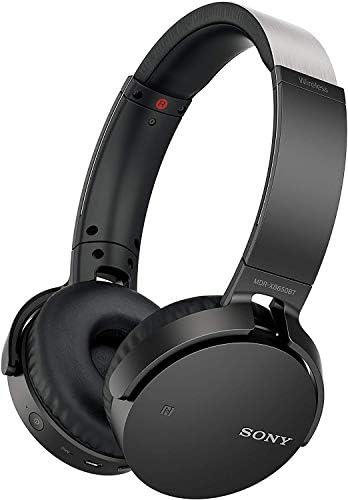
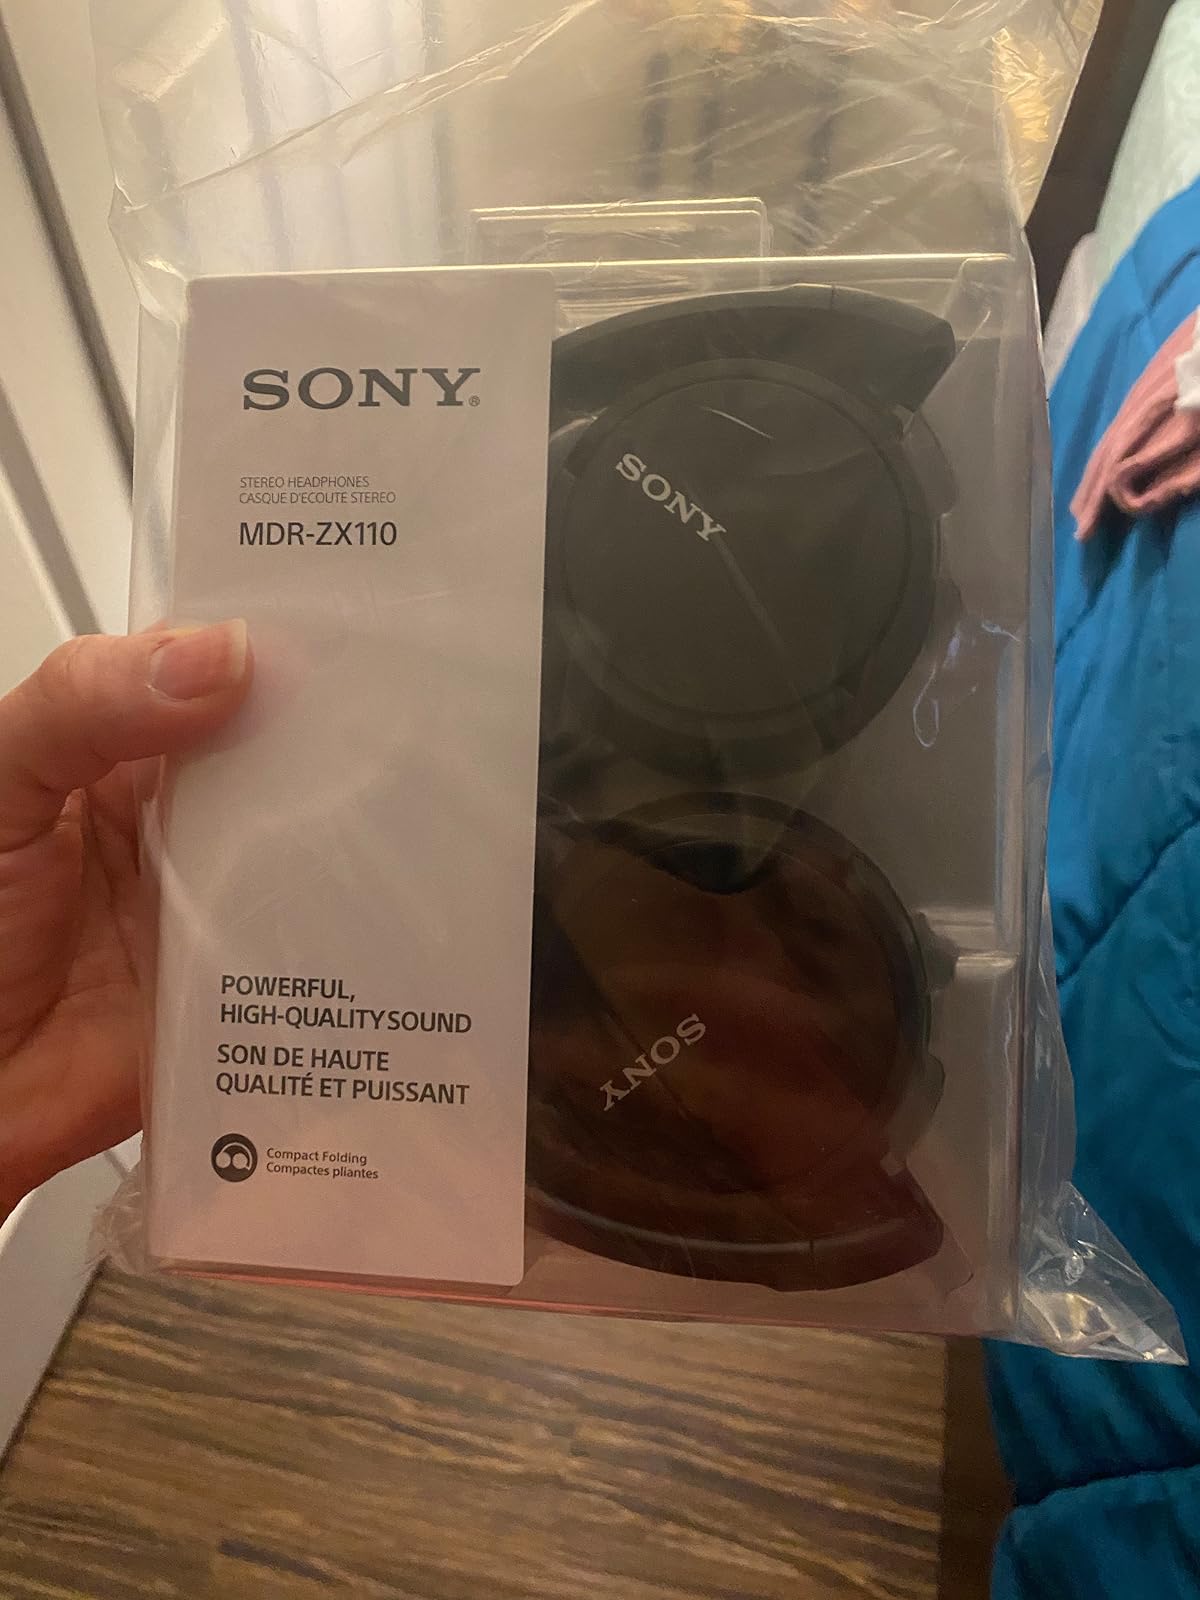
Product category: headphones
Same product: no